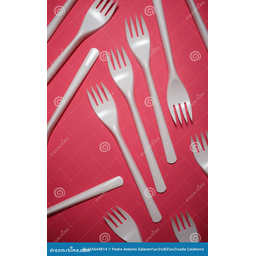
Label: plastic